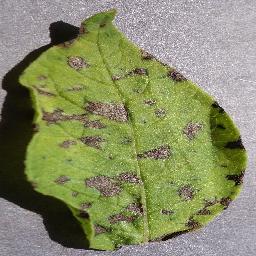
Label: Potato___Early_blight